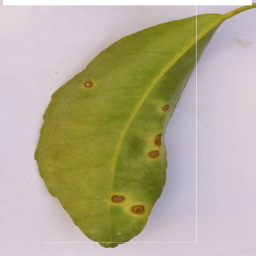
Plant part: leaf
Disease: canker